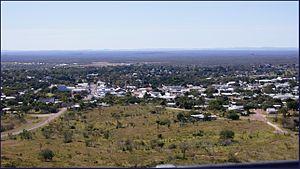
"Charters Towers est une ville du nord du Queensland en Australie. La ville est située à 135 kilomètres au sud-ouest de Townsville sur la ""Flinders Highway"" et à 1311 kilomètres au nord-ouest de Brisbane. Elle compte 8 846 habitants.